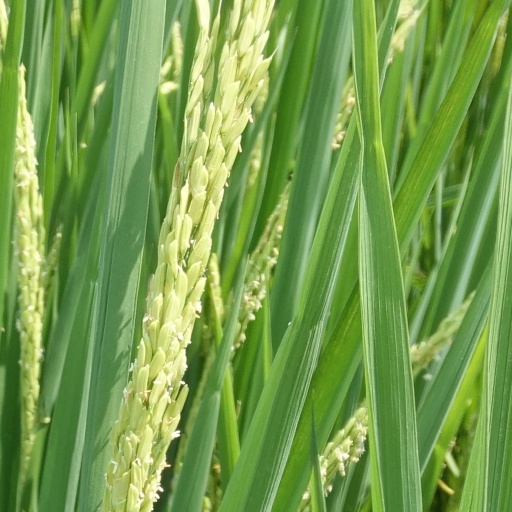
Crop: rice